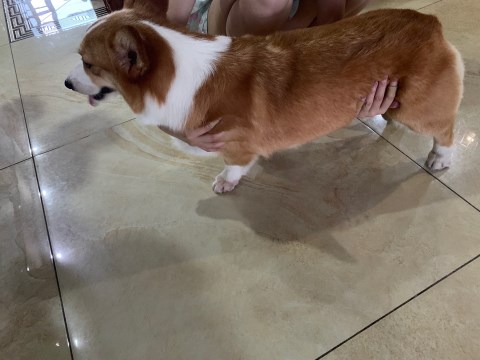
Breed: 2909-n000116-Cardigan